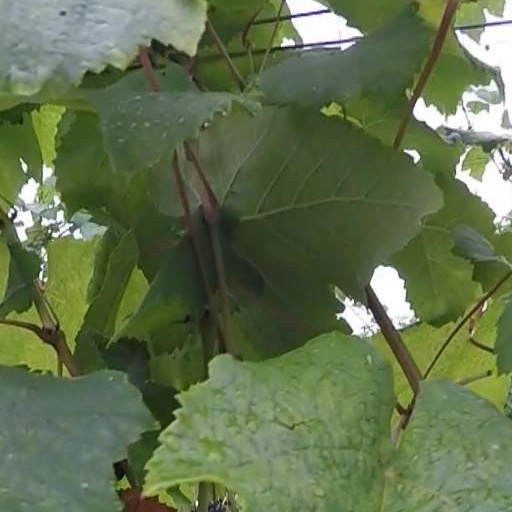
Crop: grape